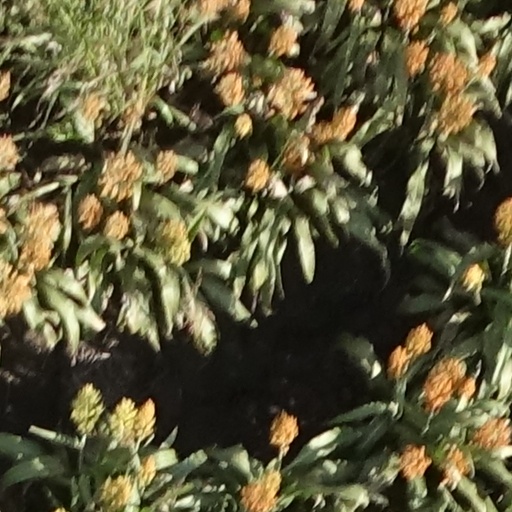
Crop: sorghum